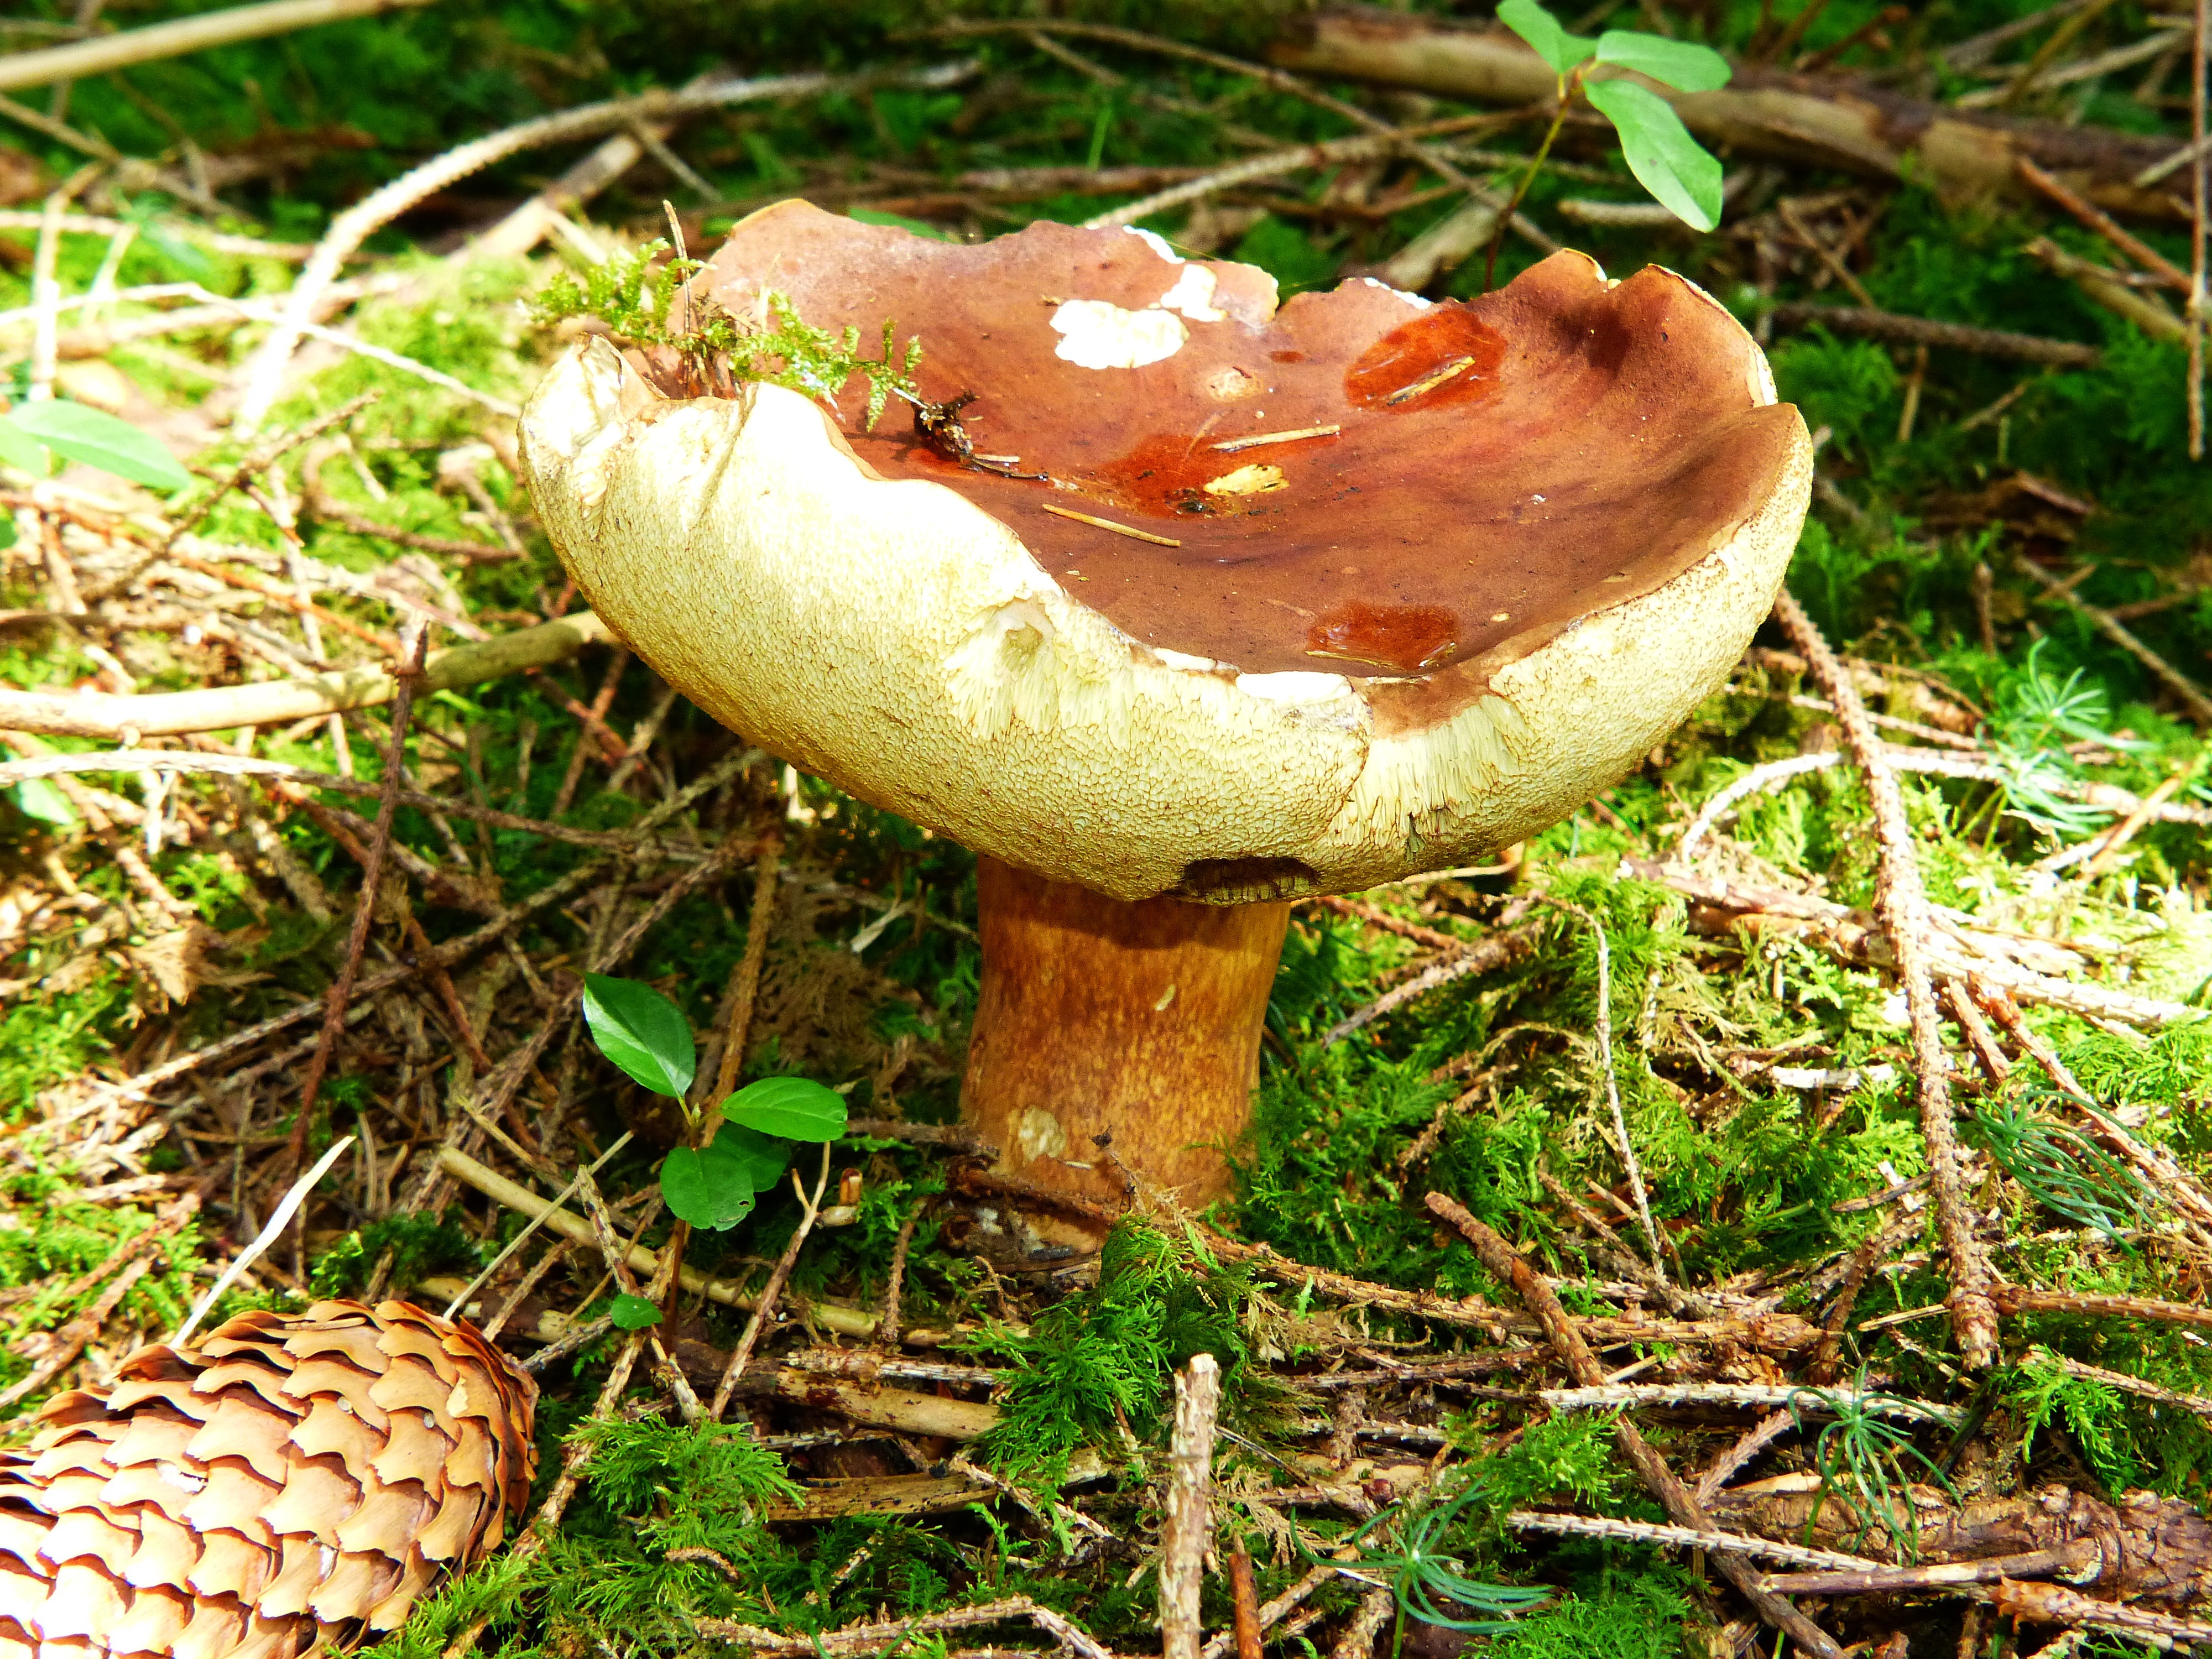
nature, autumn, soil, mushroom, fungus, woodland, agaric, bolete, agaricus, macro photography, mushroom picking, matsutake, cep, rac, black mushroom, noble rot, oyster mushroom, edible mushroom, medicinal mushroom, agaricomycetes, agaricaceae, champignon mushroom, penny bun, pleurotus eryngii, discinaceae